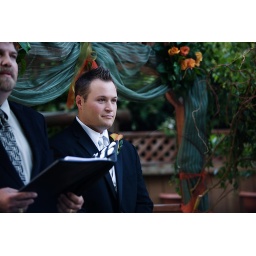
Corinne and Colin marry in green mountain ranch.